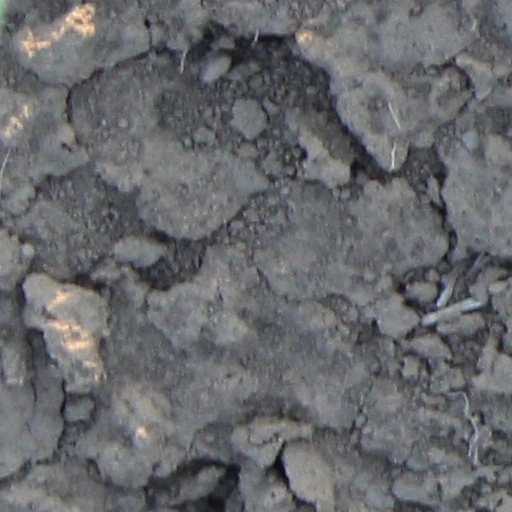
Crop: wheat